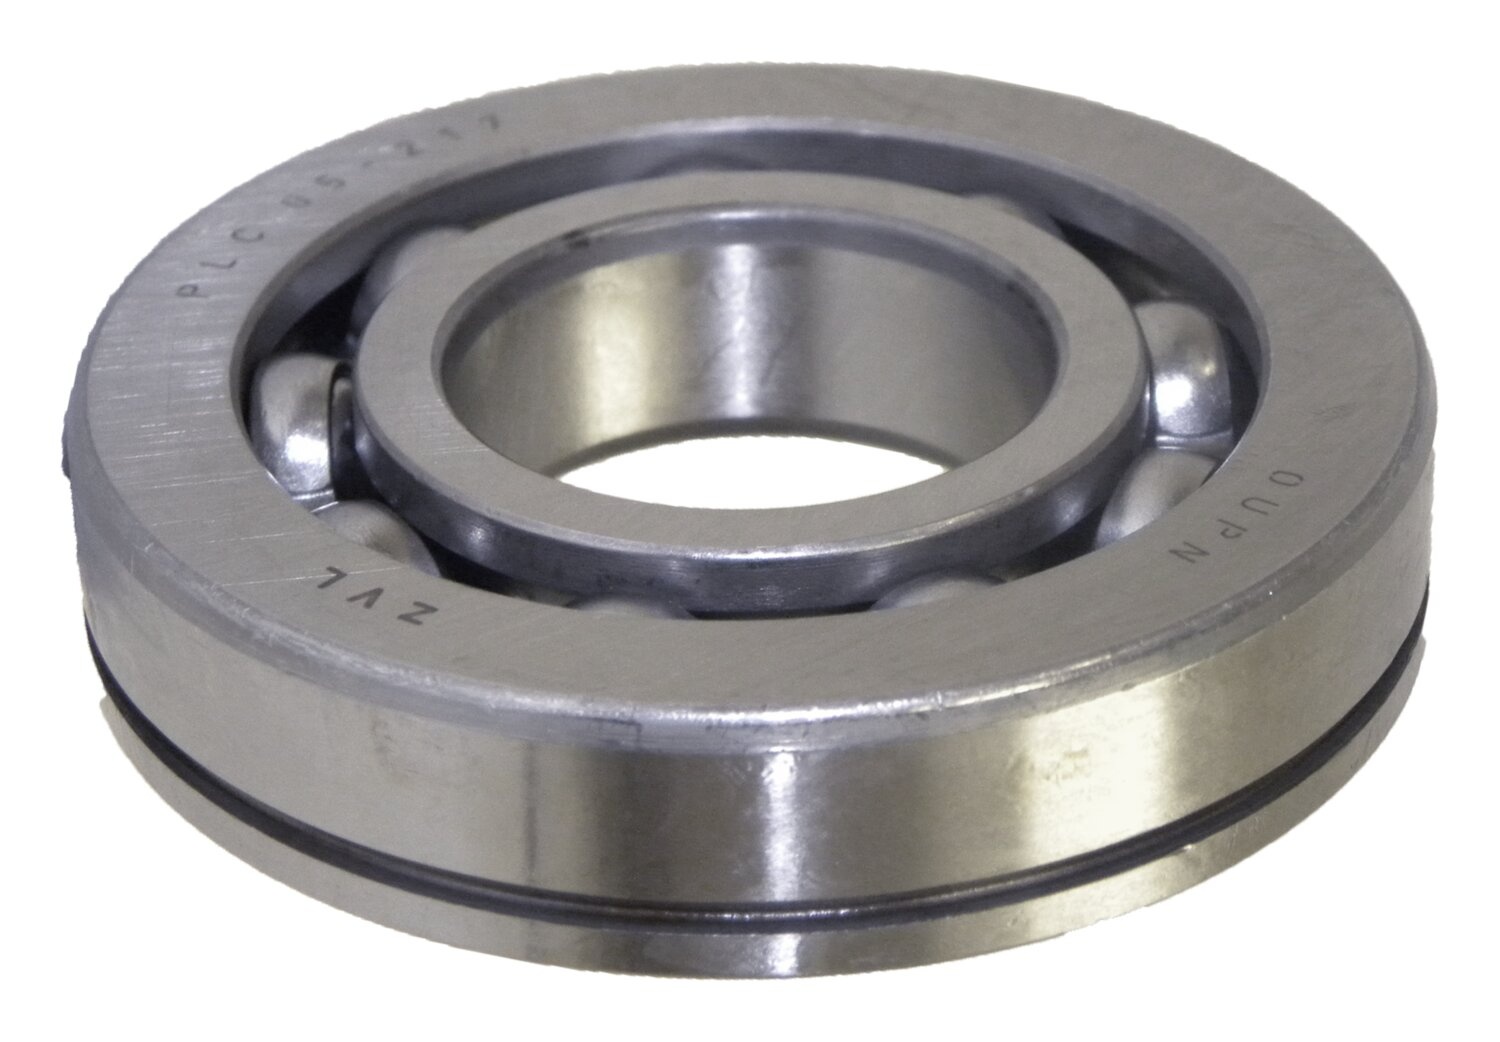
1978 Jeep CJ-5 Main Shaft Bearing
Brand: Crown Automotive
For Models w/ T14 or T86 Transmissions Rear Use Existing Hardware Direct Replacement 12-Month Warranty
Category: Vehicles & Parts > Vehicle Parts & Accessories > Motor Vehicle Parts > Motor Vehicle Transmission & Drivetrain Parts > Clutch Release Bearings